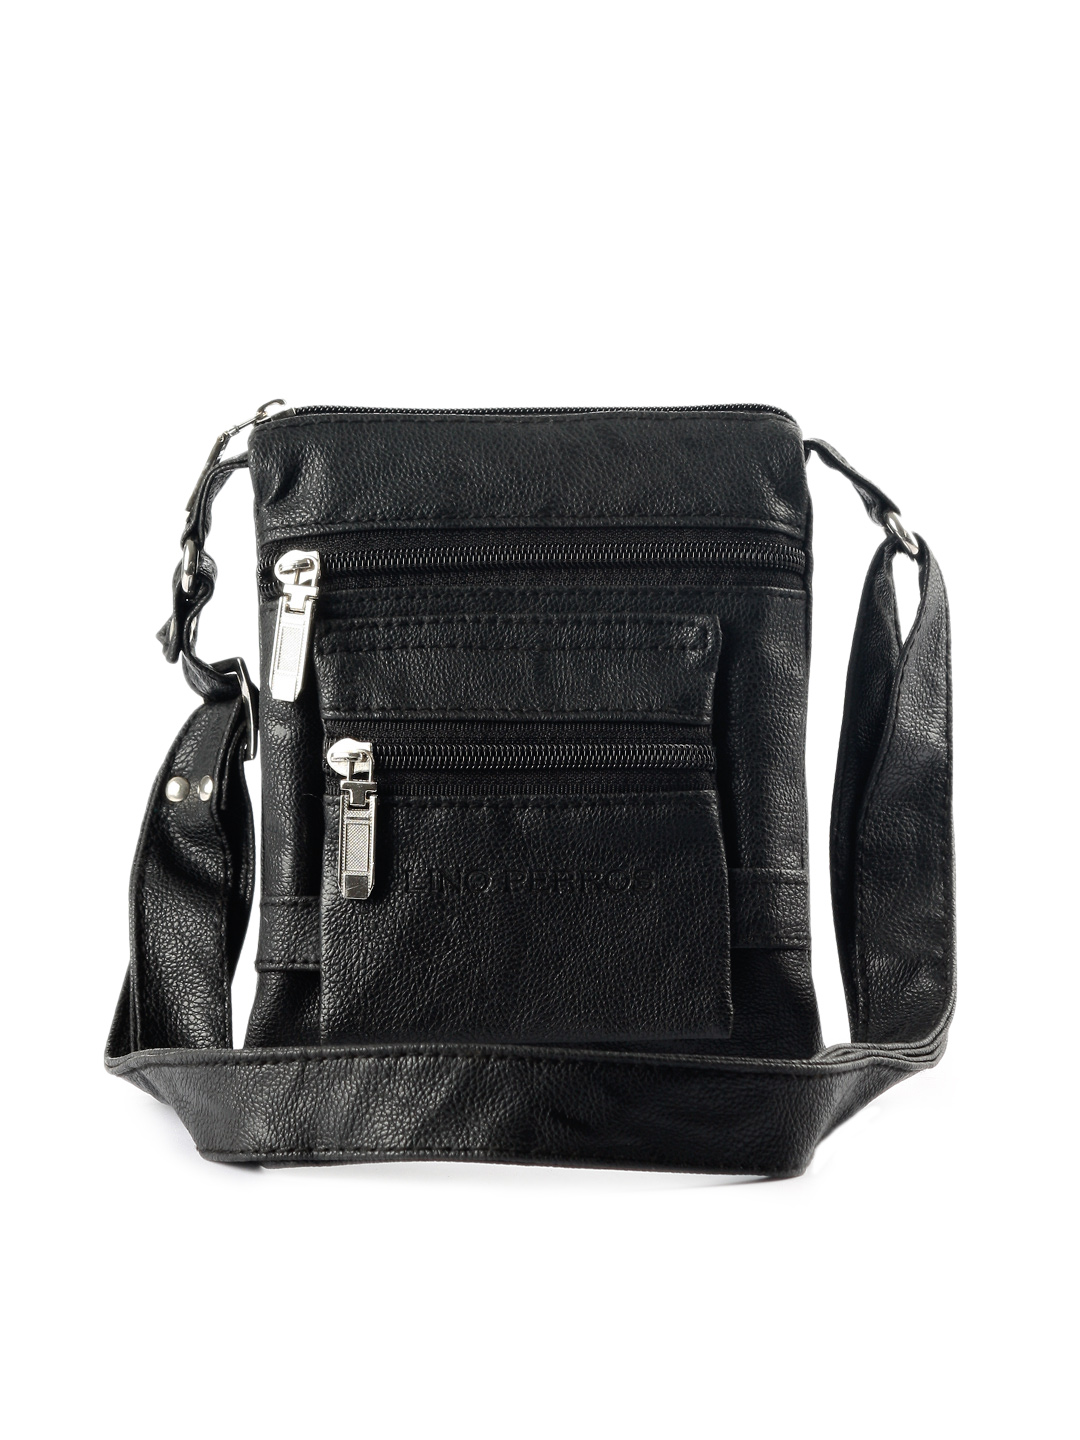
Lino Perros Black Women Casual Sling Bag
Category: Accessories / Bags / Handbags
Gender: Women
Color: Black
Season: Winter 2015
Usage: Casual